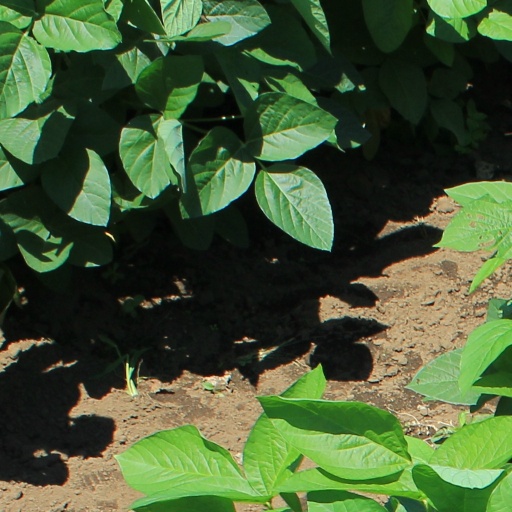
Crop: soybean